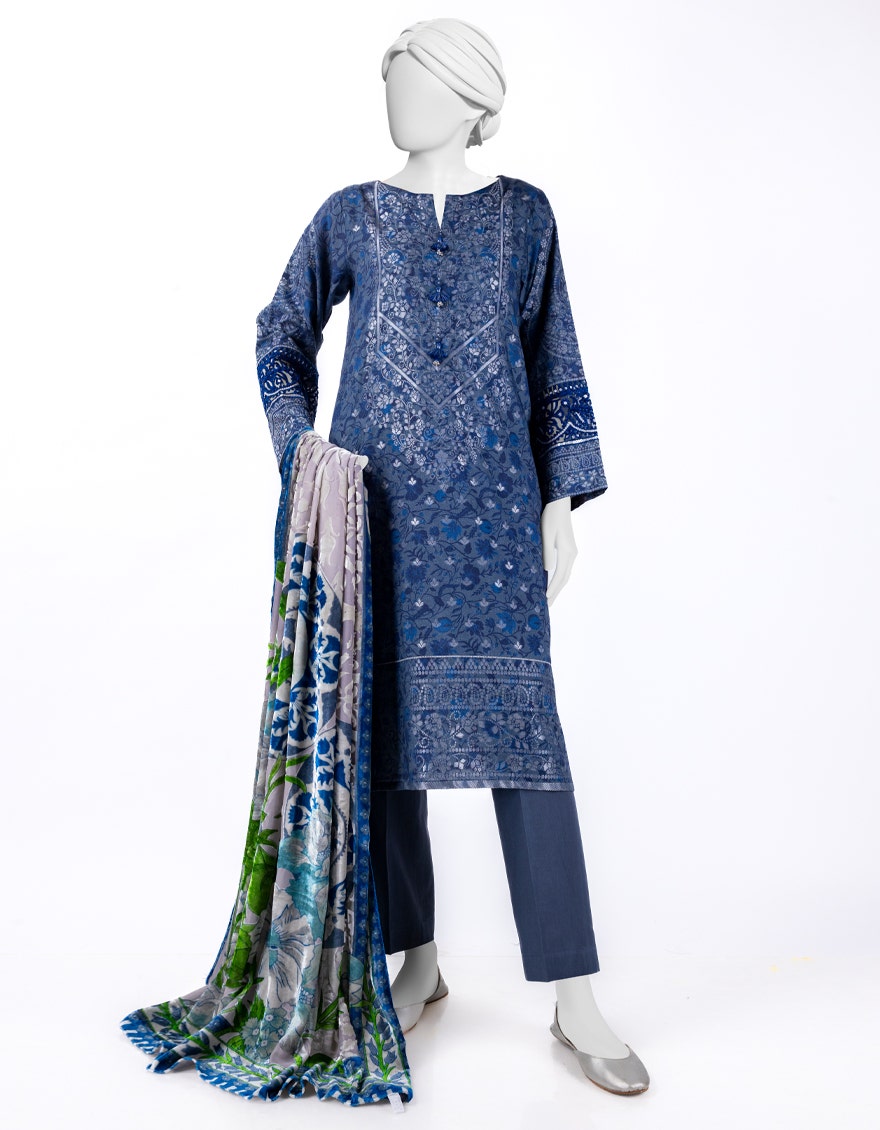
blue multi embroidered cotton suit